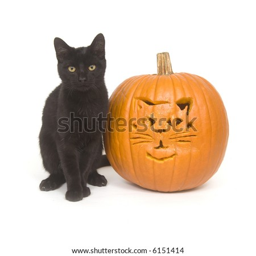
a black cat sits next to a pumpkin carved for western christian holiday .